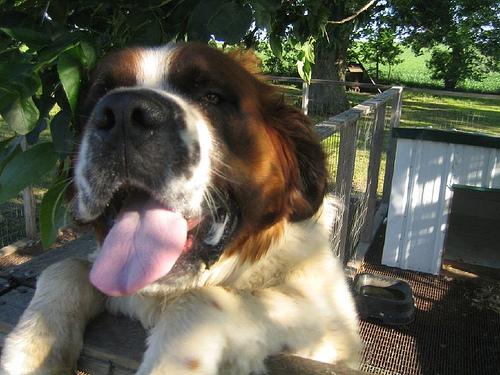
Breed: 211-n000068-Saint_Bernard